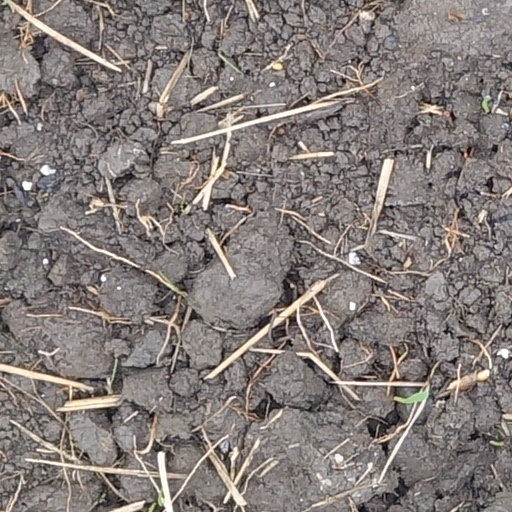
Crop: wheat